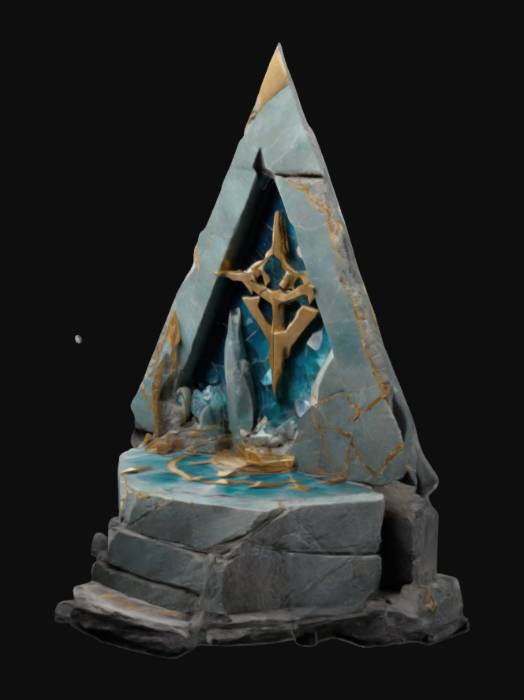
미적 점수 (1~10점): 5